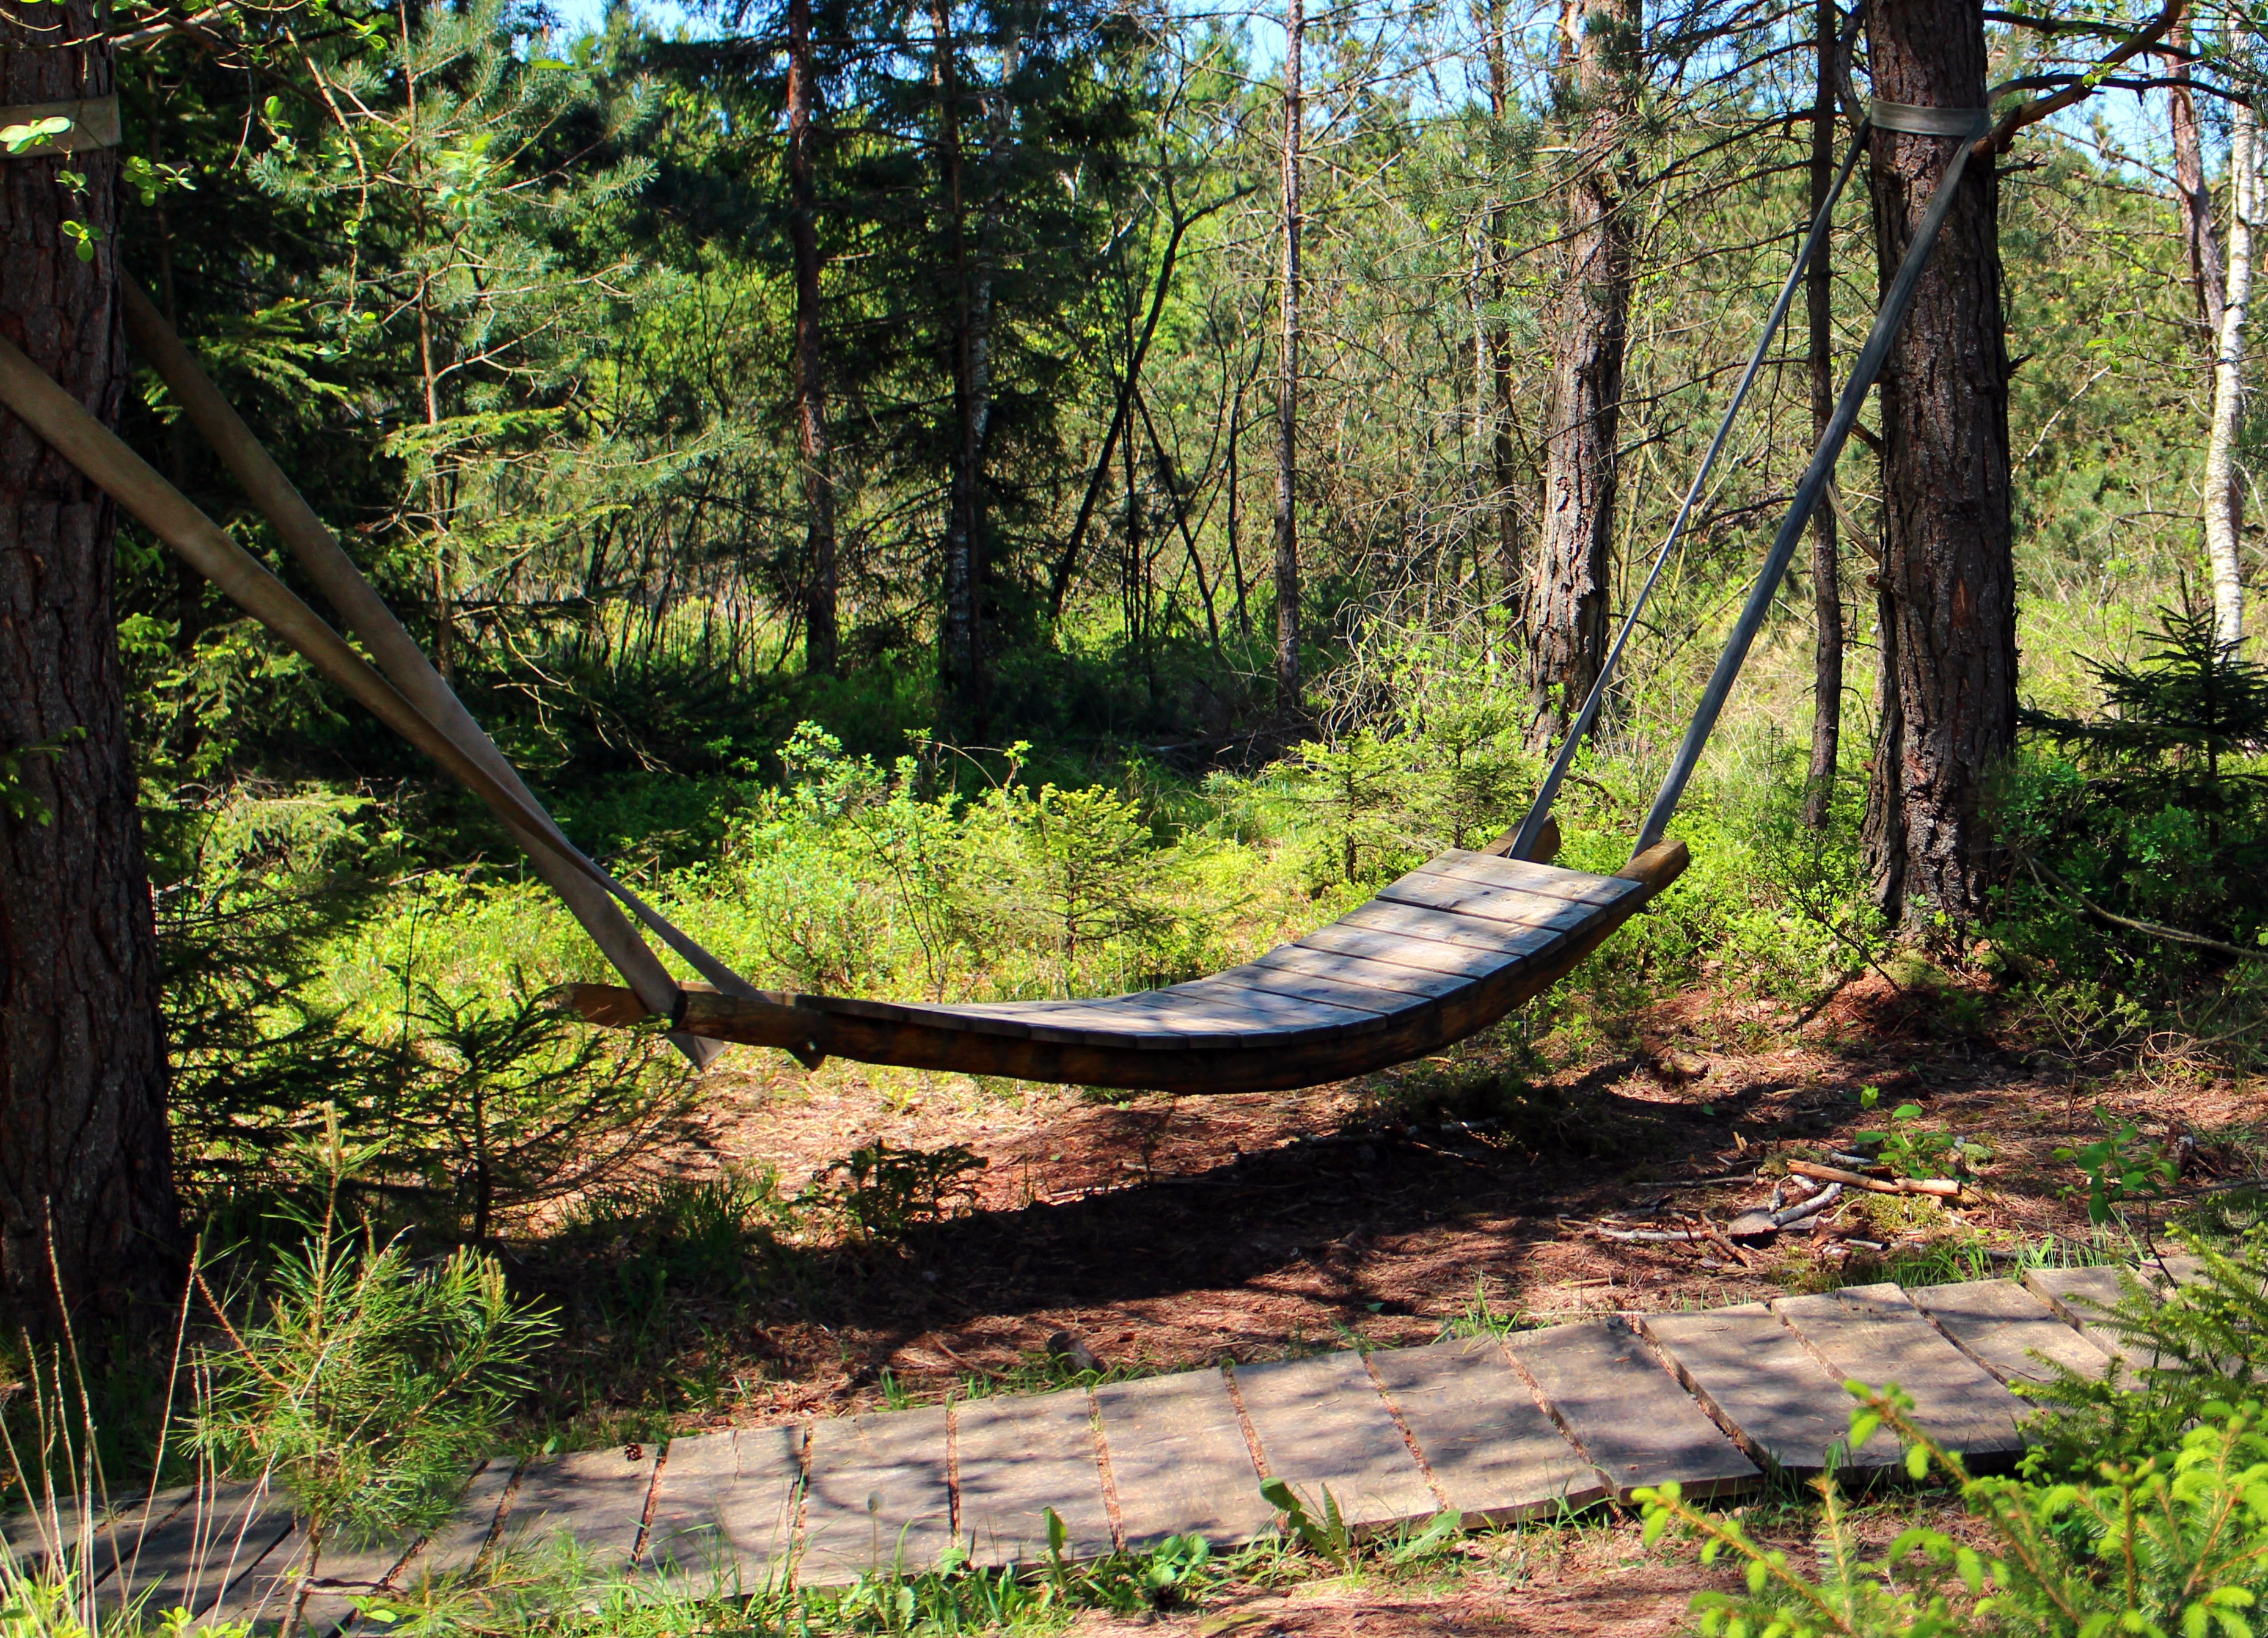
tree, nature, forest, wilderness, trail, stream, jungle, holiday, rest, swing, hammock, sleep, relaxation, rainforest, wetland, woodland, habitat, ecosystem, natural environment